Australian white ibis

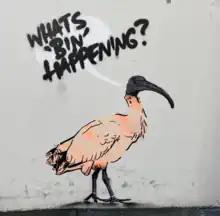
Graffiti art depicting an Australian white ibis in inner western Sydney

There has been debate in recent years over whether to consider them a pest or a possibly endangered species. Birds in tourist areas of Sydney, such as Darling Harbour, the Royal Botanic Gardens, and Centennial Park, have been a problem due to their strong smell. Populations in the last two areas have been culled.